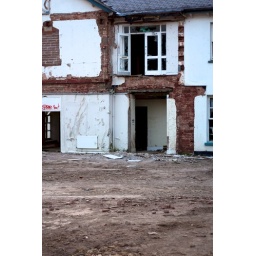
There's a huge area of land around the building too; someone was mowing the grass last night.